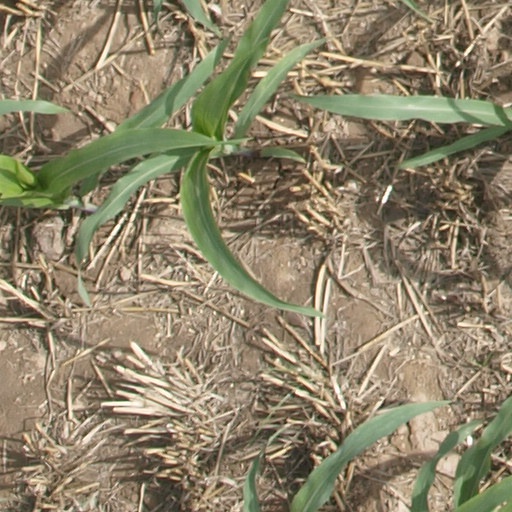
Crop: maize; corn